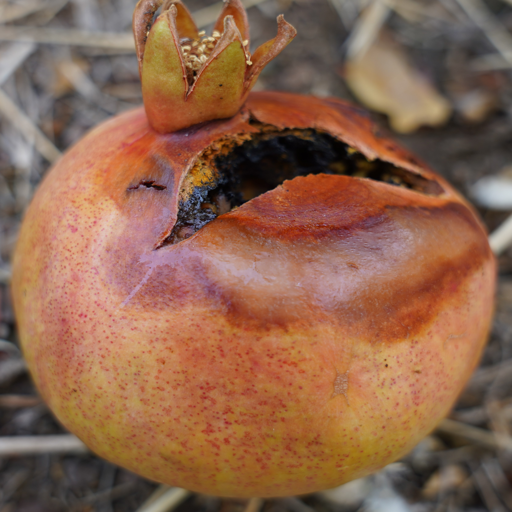
Label: Colletotrichum spp